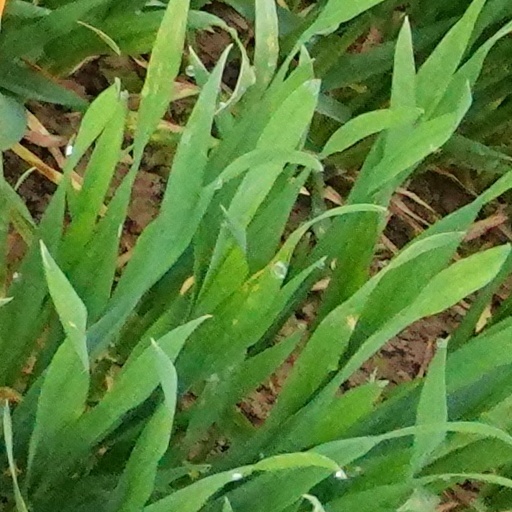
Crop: wheat